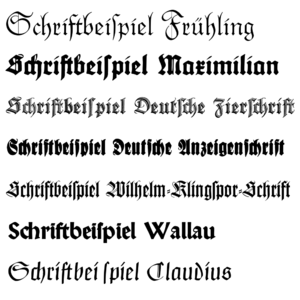
Hieronymus Andreae, ou Andree, ou Jeronymus Formschneider, né vers 1485 et mort le 7 ou 8 mai 1556 à Nuremberg, est un imprimeur, graveur et typographe allemand. Son nom est associé à celui d'Albrecht Dürer pour avoir sculpté les formes des caractères de la gravure de l'Arc de triomphe de Maximilien.
L’écriture gothique est une forme de l’alphabet latin apparue à la fin du Moyen Âge. Il ne faut pas confondre cette manière d’écrire l’alphabet latin avec l’alphabet gotique.
Rudolf Koch, né le 20 novembre 1876 à Nuremberg, mort le 9 avril 1934 à Offenbach am Main, est un typographe, créateur de caractères et professeur allemand.